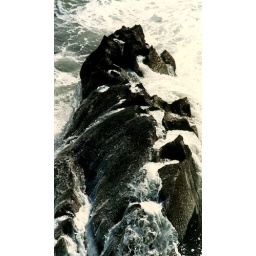
Waves crashing in over black rocks